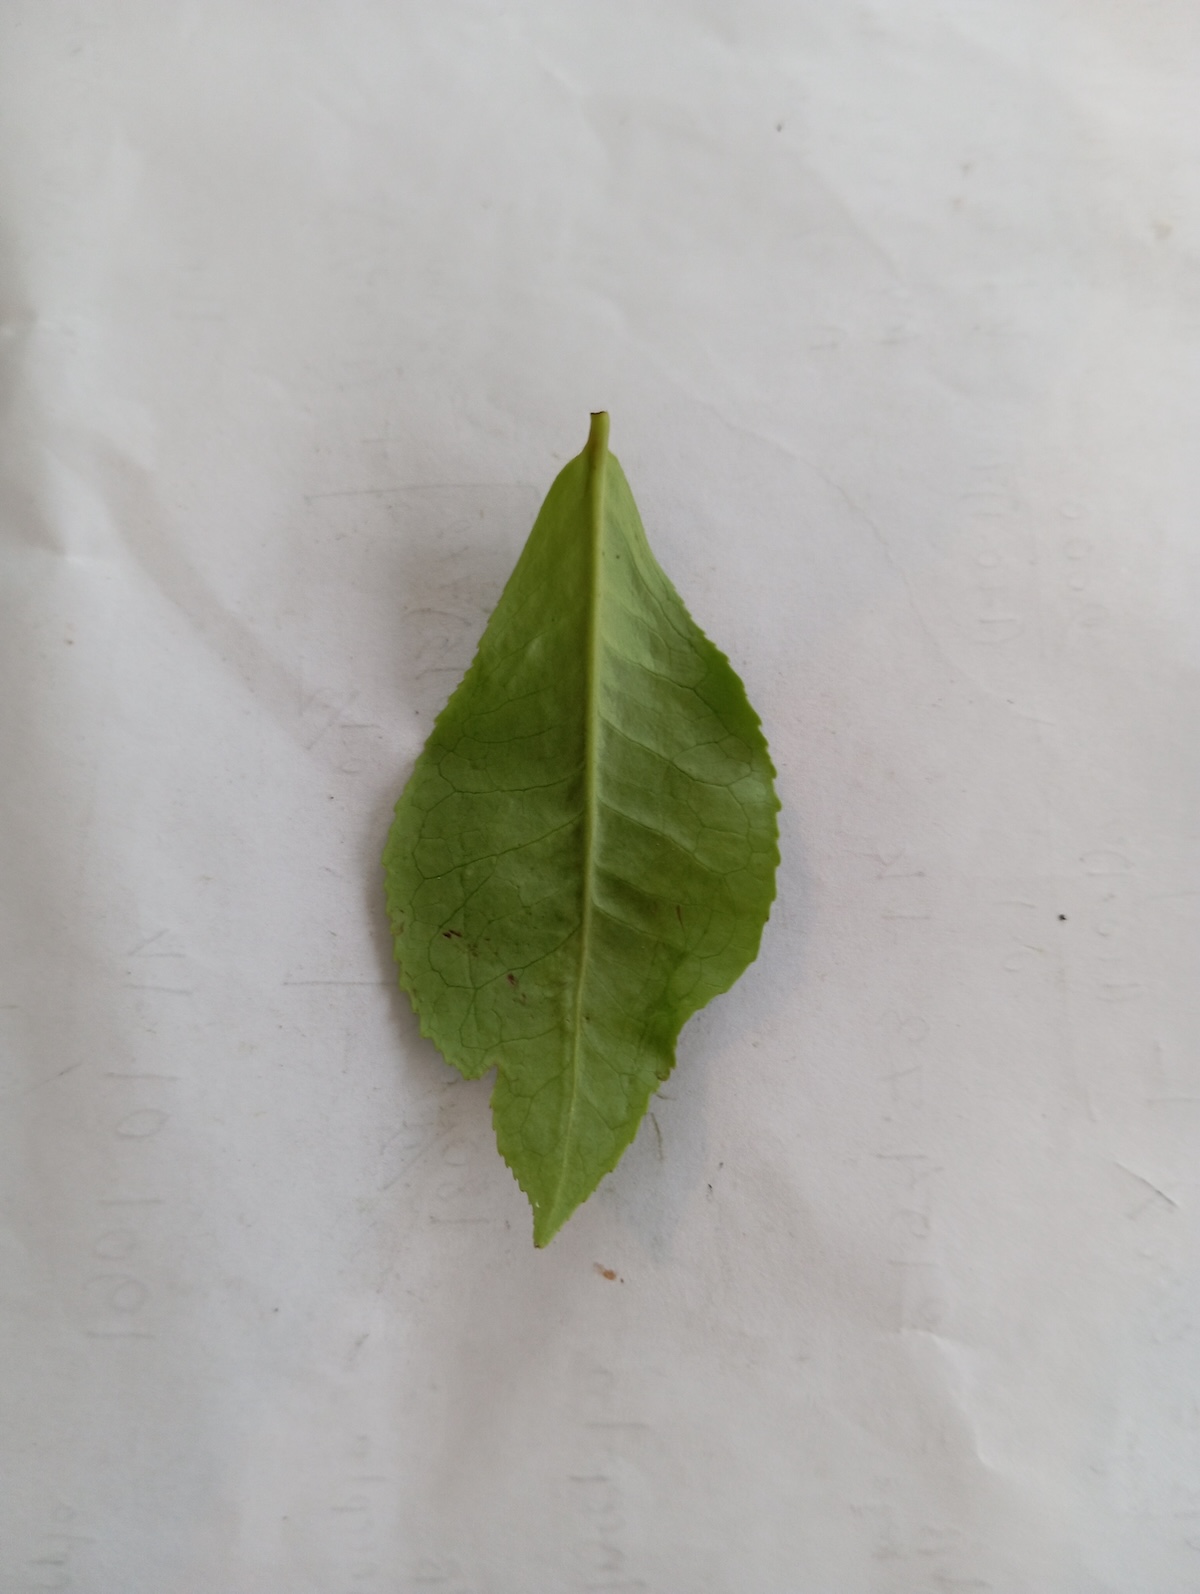
Label: Healthy leaf